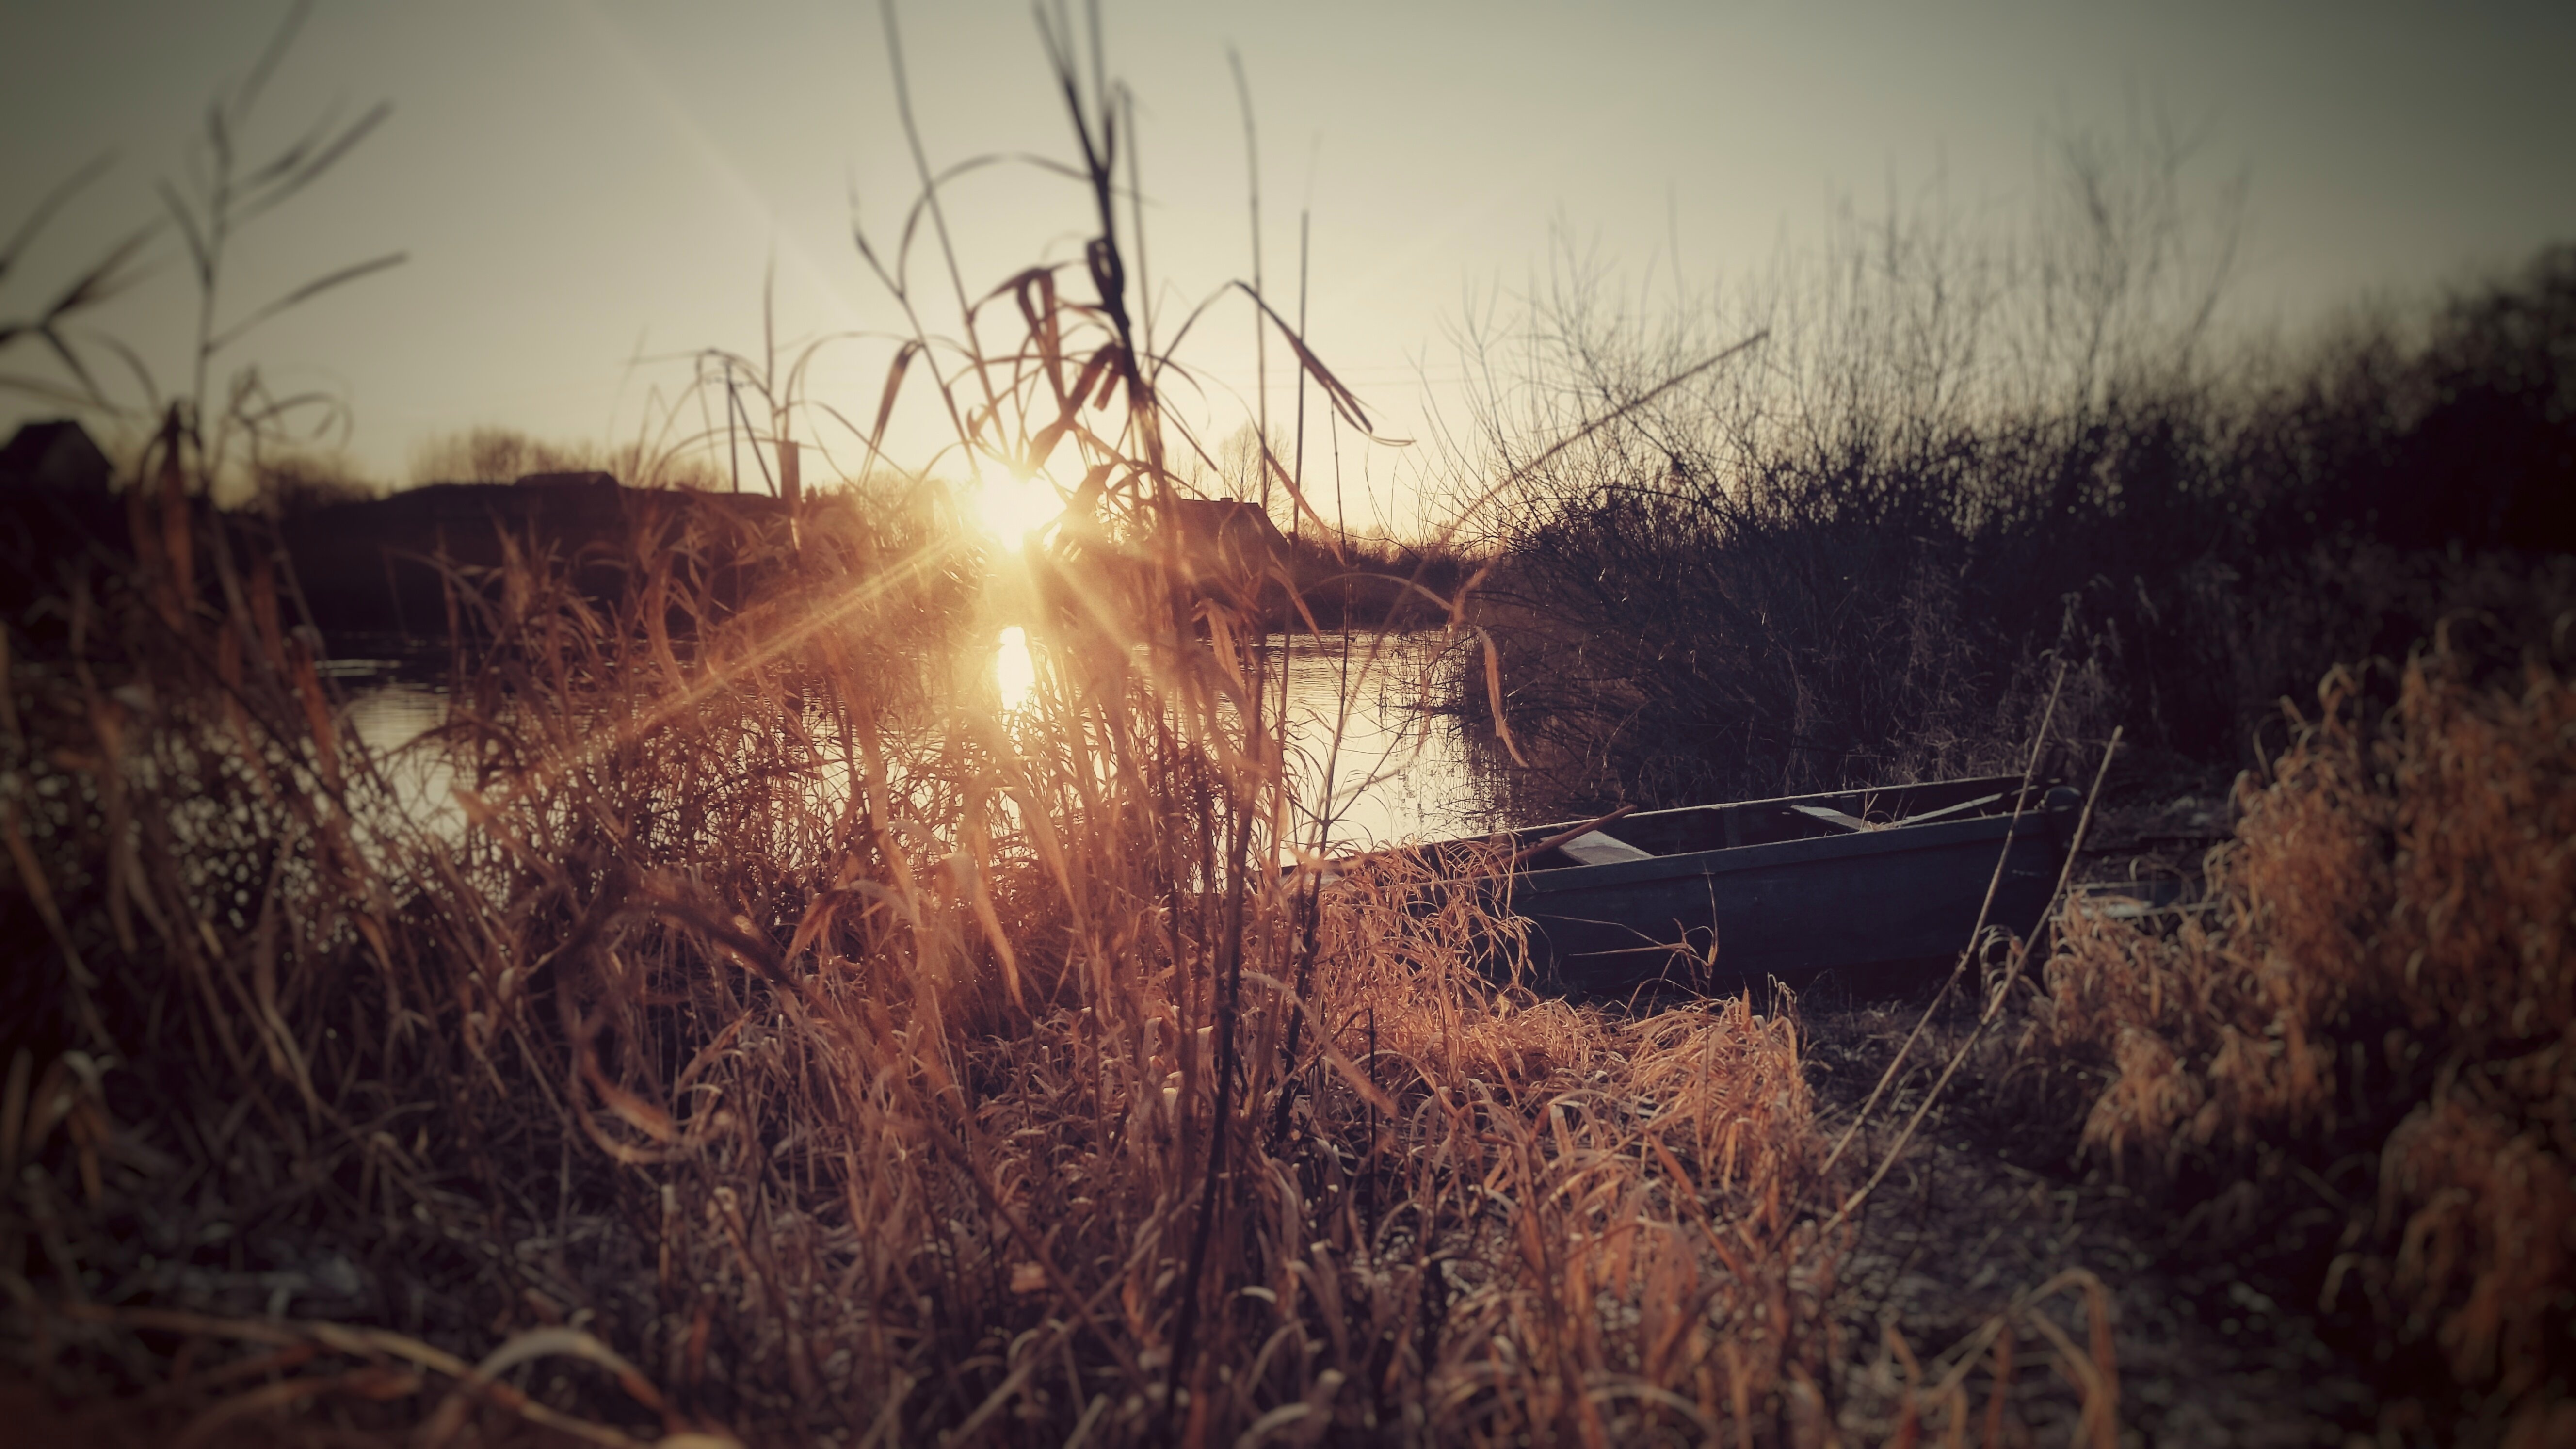
beach, tree, water, nature, forest, grass, wilderness, branch, winter, light, plant, sun, sunrise, sunset, mist, boat, night, sunlight, morning, leaf, river, evening, reflection, autumn, darkness, season, habitat, rural area, wooden boat, quiet river, natural environment, atmospheric phenomenon, woody plant